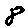
Label: 8